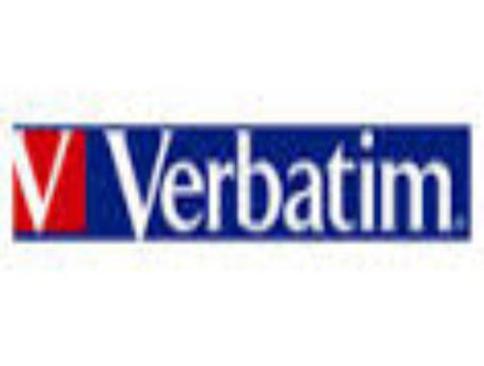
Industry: Necessities